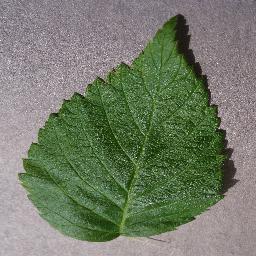
Label: Raspberry___healthy